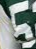
Number: 5